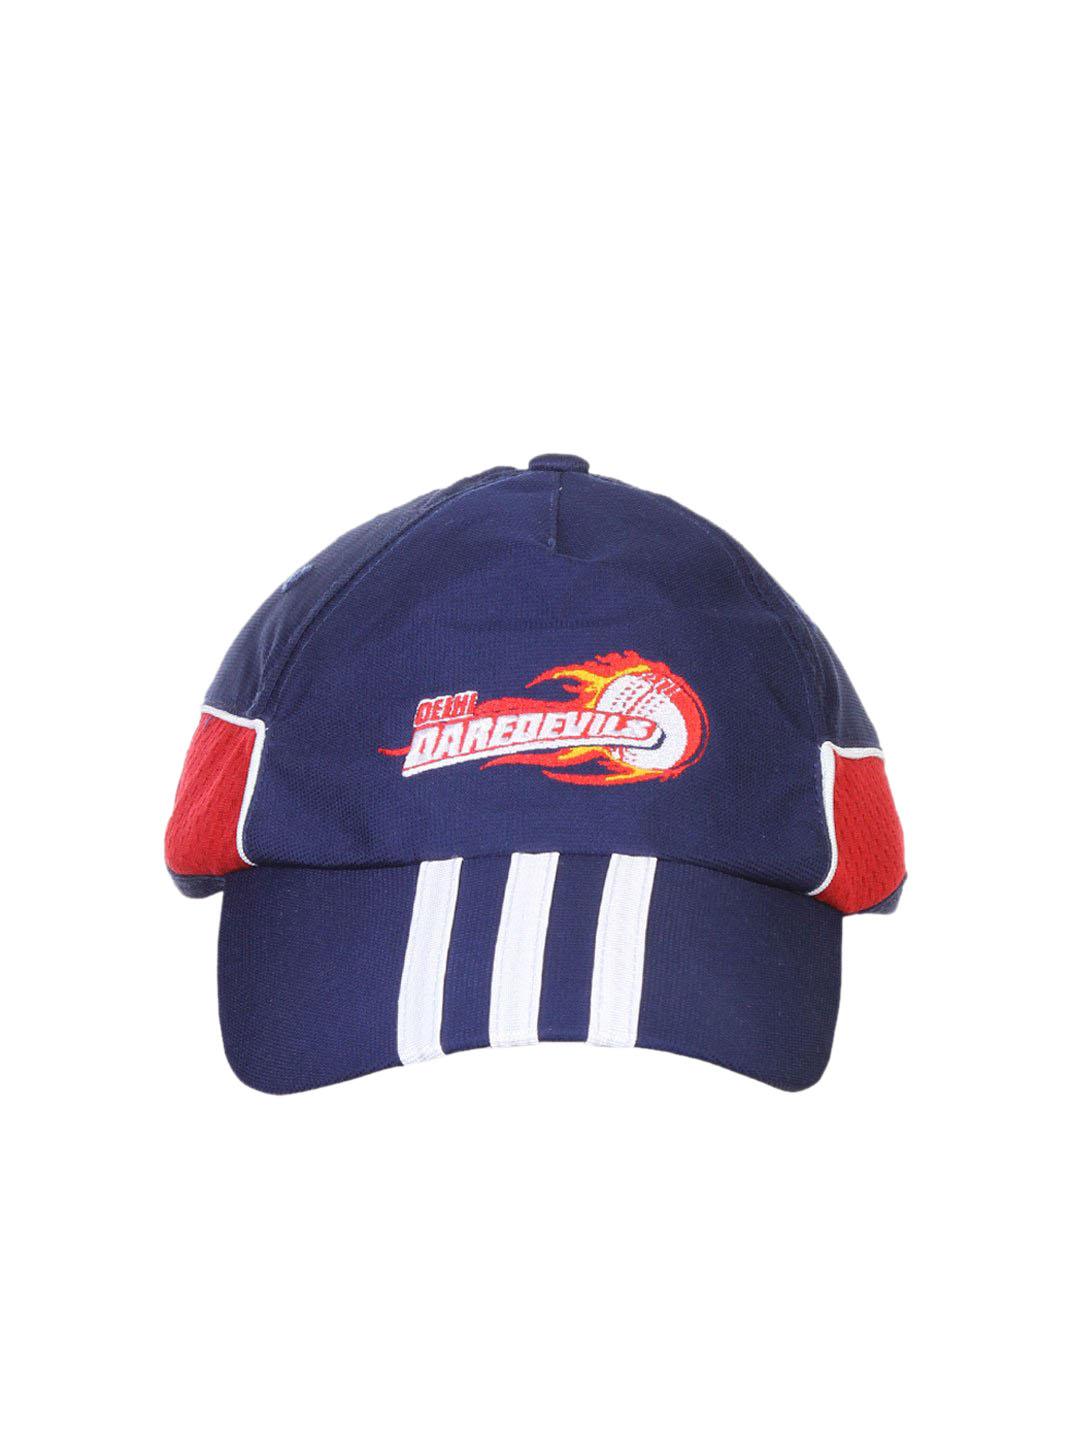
ADIDAS Kid's Delhi Daredevils Match Blue Cap
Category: Accessories / Headwear / Caps
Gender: Unisex
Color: Blue
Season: Summer 2011
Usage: Sports